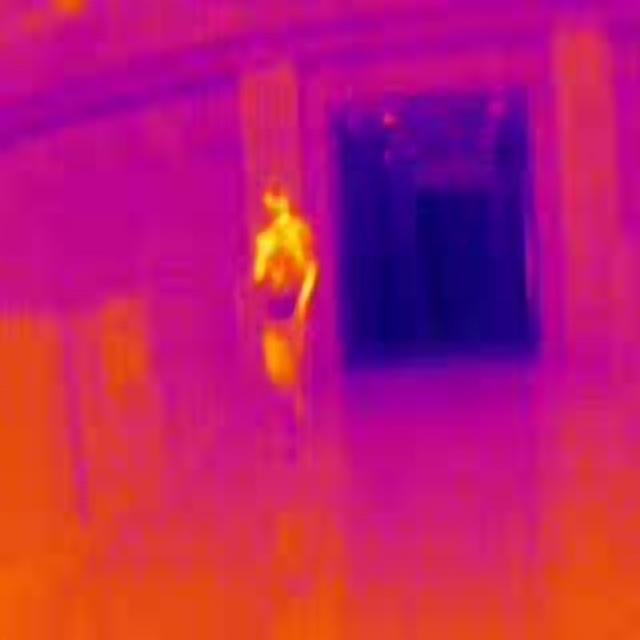
Detected objects:
label: person